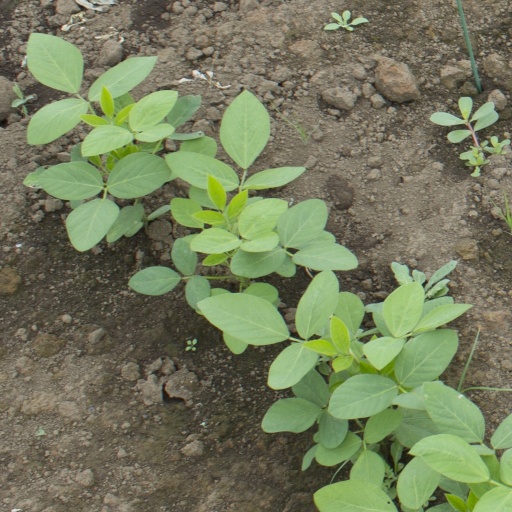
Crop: soybean